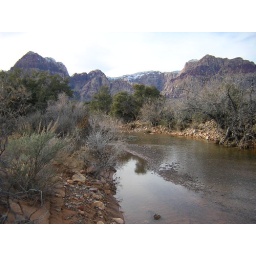
second view of a small river made by heavy rain in red rock canyon